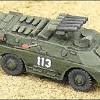
Label: BTR